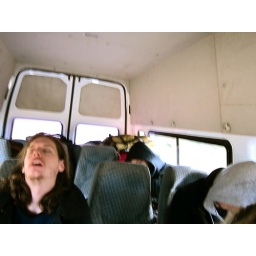
sleepy boys in a bumpy car